Yemisi Shyllon Museum of Art

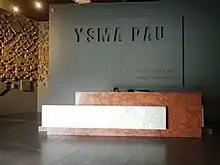
Museum interior

The museum contains works of art from different West African artists such as El Anatsui, Uche Okeke and Bruce Onobrakpeya. The museum houses a collection of historical sculptures. The museum possesses artwork dating from the pre-colonial period to the present. The Museum has on display the Nok terracotta found in Igbo-Ukwu and North Central Nigeria, plus exhibits on Ife art and Benin art. There are also some collections of traditional African wooden sculptures by Yoruba artist Lamidi Olonade Fakeye. In addition, the museum has artworks by artists Ben Enwonwu, Peju Alatise, Victor Ehikhamenor, Akinola Lasekan and Aina Onabolu. Some bronze sculpture like the Ife head can be found in the museum. Photographs of different cultural festivals in Nigeria, most of these photographs were produced by Ariyo Oguntimehin are also on display at the Museum. In addition, the museum has sculptures by Isiaka Osunde, Oladapo Afolayan, Adeola Balogun and Okpu Eze. The museum also has a collection of wood carvings. The museum holds a collection of Afikpo masks, which are traditional masks made of wood used by the Afikpo people, an ethnic group of Ebonyi State.